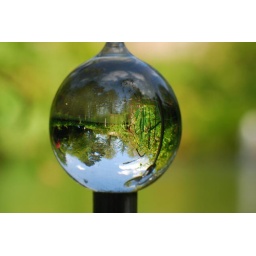
glass bowl over pond